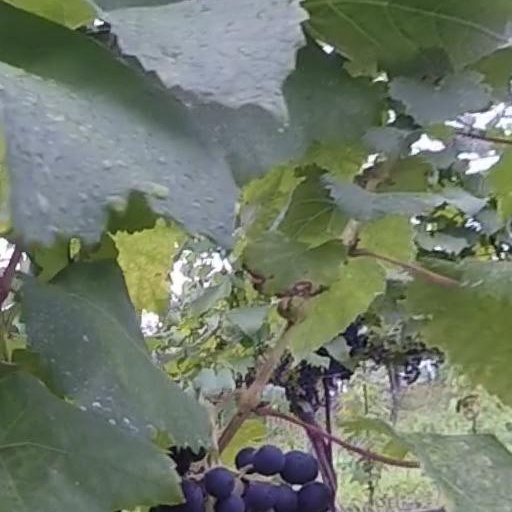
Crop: grape